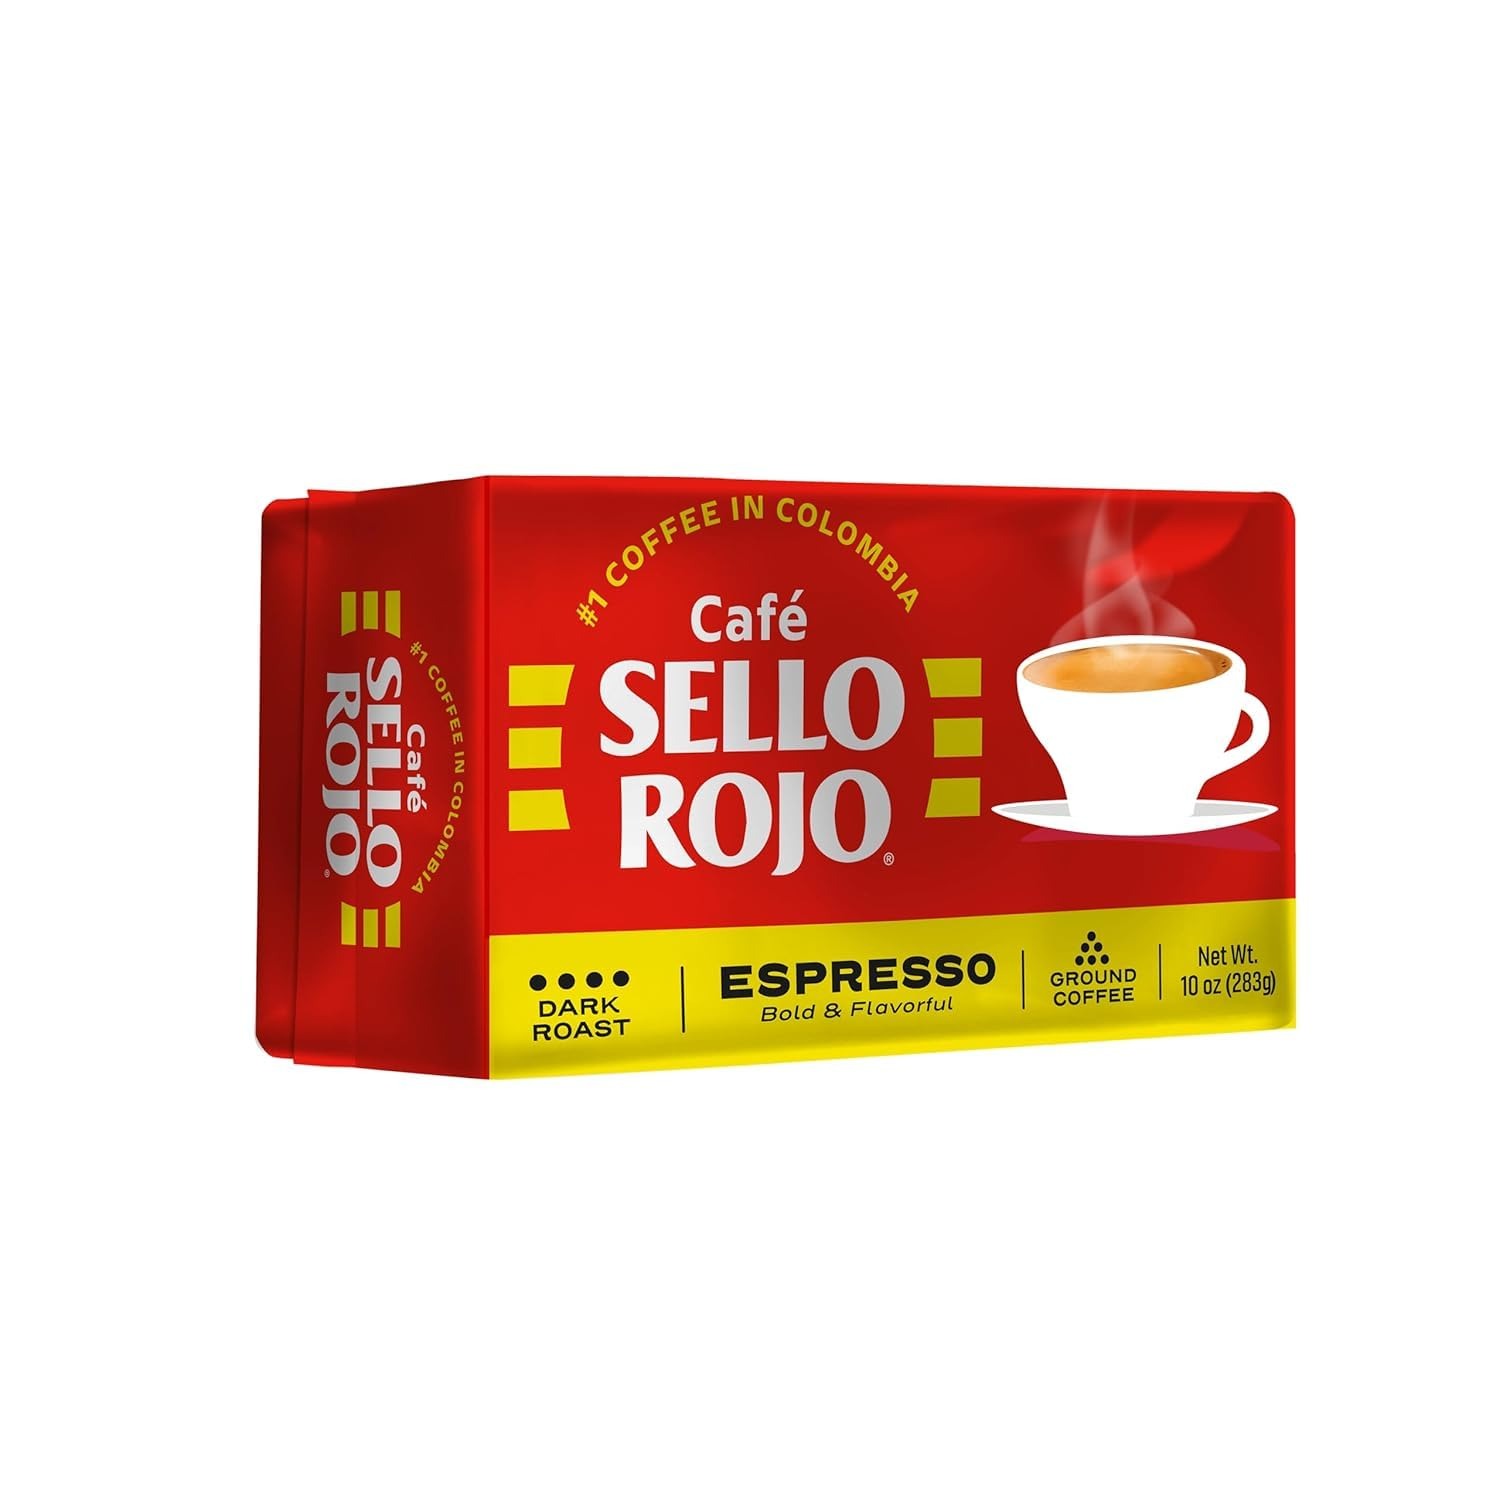
Item Name: Sello Rojo, Espresso Brick, 10 oz, Pack of 6
Bullet Point 1: Packaging design may vary starting February 2024
Bullet Point 2: 100% COLOMBIAN ARABICA ESPRESSO: Pure Arabica Colombian espresso. No blends. Features a dark roast & medium grind, forming a balanced body with bold flavor, yet light notes of sweetness. Sello Rojo espresso is freshly roasted and vacuum-sealed at the origin to preserve its freshness, lush aroma, and gourmet rich flavor
Bullet Point 3: BEHIND THE BEANS: Sello Rojo's espresso is sourced directly from family farms who take pride in their meticulously hand-picked coffee beans. Harvested at their peak, our roasted coffee beans are pristinely washed and sundried to perfection. All production occurs at the source, taking artisanal care to achieve our coveted EXCELSO grading classification
Bullet Point 4: COFFEE'S PRIME CLIMATE: The Andes Green Mountains provide the perfect recipe of elevation, soil, and climate for our coffee's globally recognized quality. Cafe Sello Rojo is committed to 100% Colombian coffee, never blended with lower quality coffees
Bullet Point 5: THE BEST BREW: For the finest brewing experience, scoop one leveled tablespoon of Cafe Sello Rojo Colombian Espresso ground per small cup of water into your filter. Pour hot (not boiling) water over in uniform, circular movements until fully soaked. To extend shelf life, please store in an opaque, airtight container in a cool place (preferably refrigerated)
Bullet Point 6: SMOOTH & FLAVORFUL ESPRESSO: A staple since 1933, Cafe Sello Rojo dark roast espresso is a household brand in the country known for superior coffee beans - Includes 6 packs of 10 ounce bags
Value: 60.0
Unit: Ounce

Price: 3.98